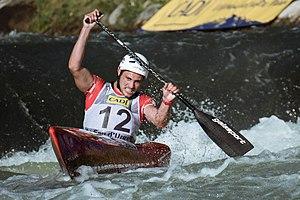
Luka Obadić durant le championnat du monde 2019 de canoë de descente à La Seu d'Urgell, Espagne.